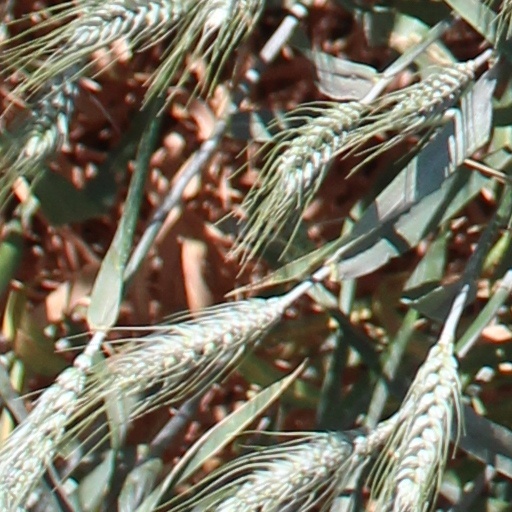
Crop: wheat